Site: brandenburg
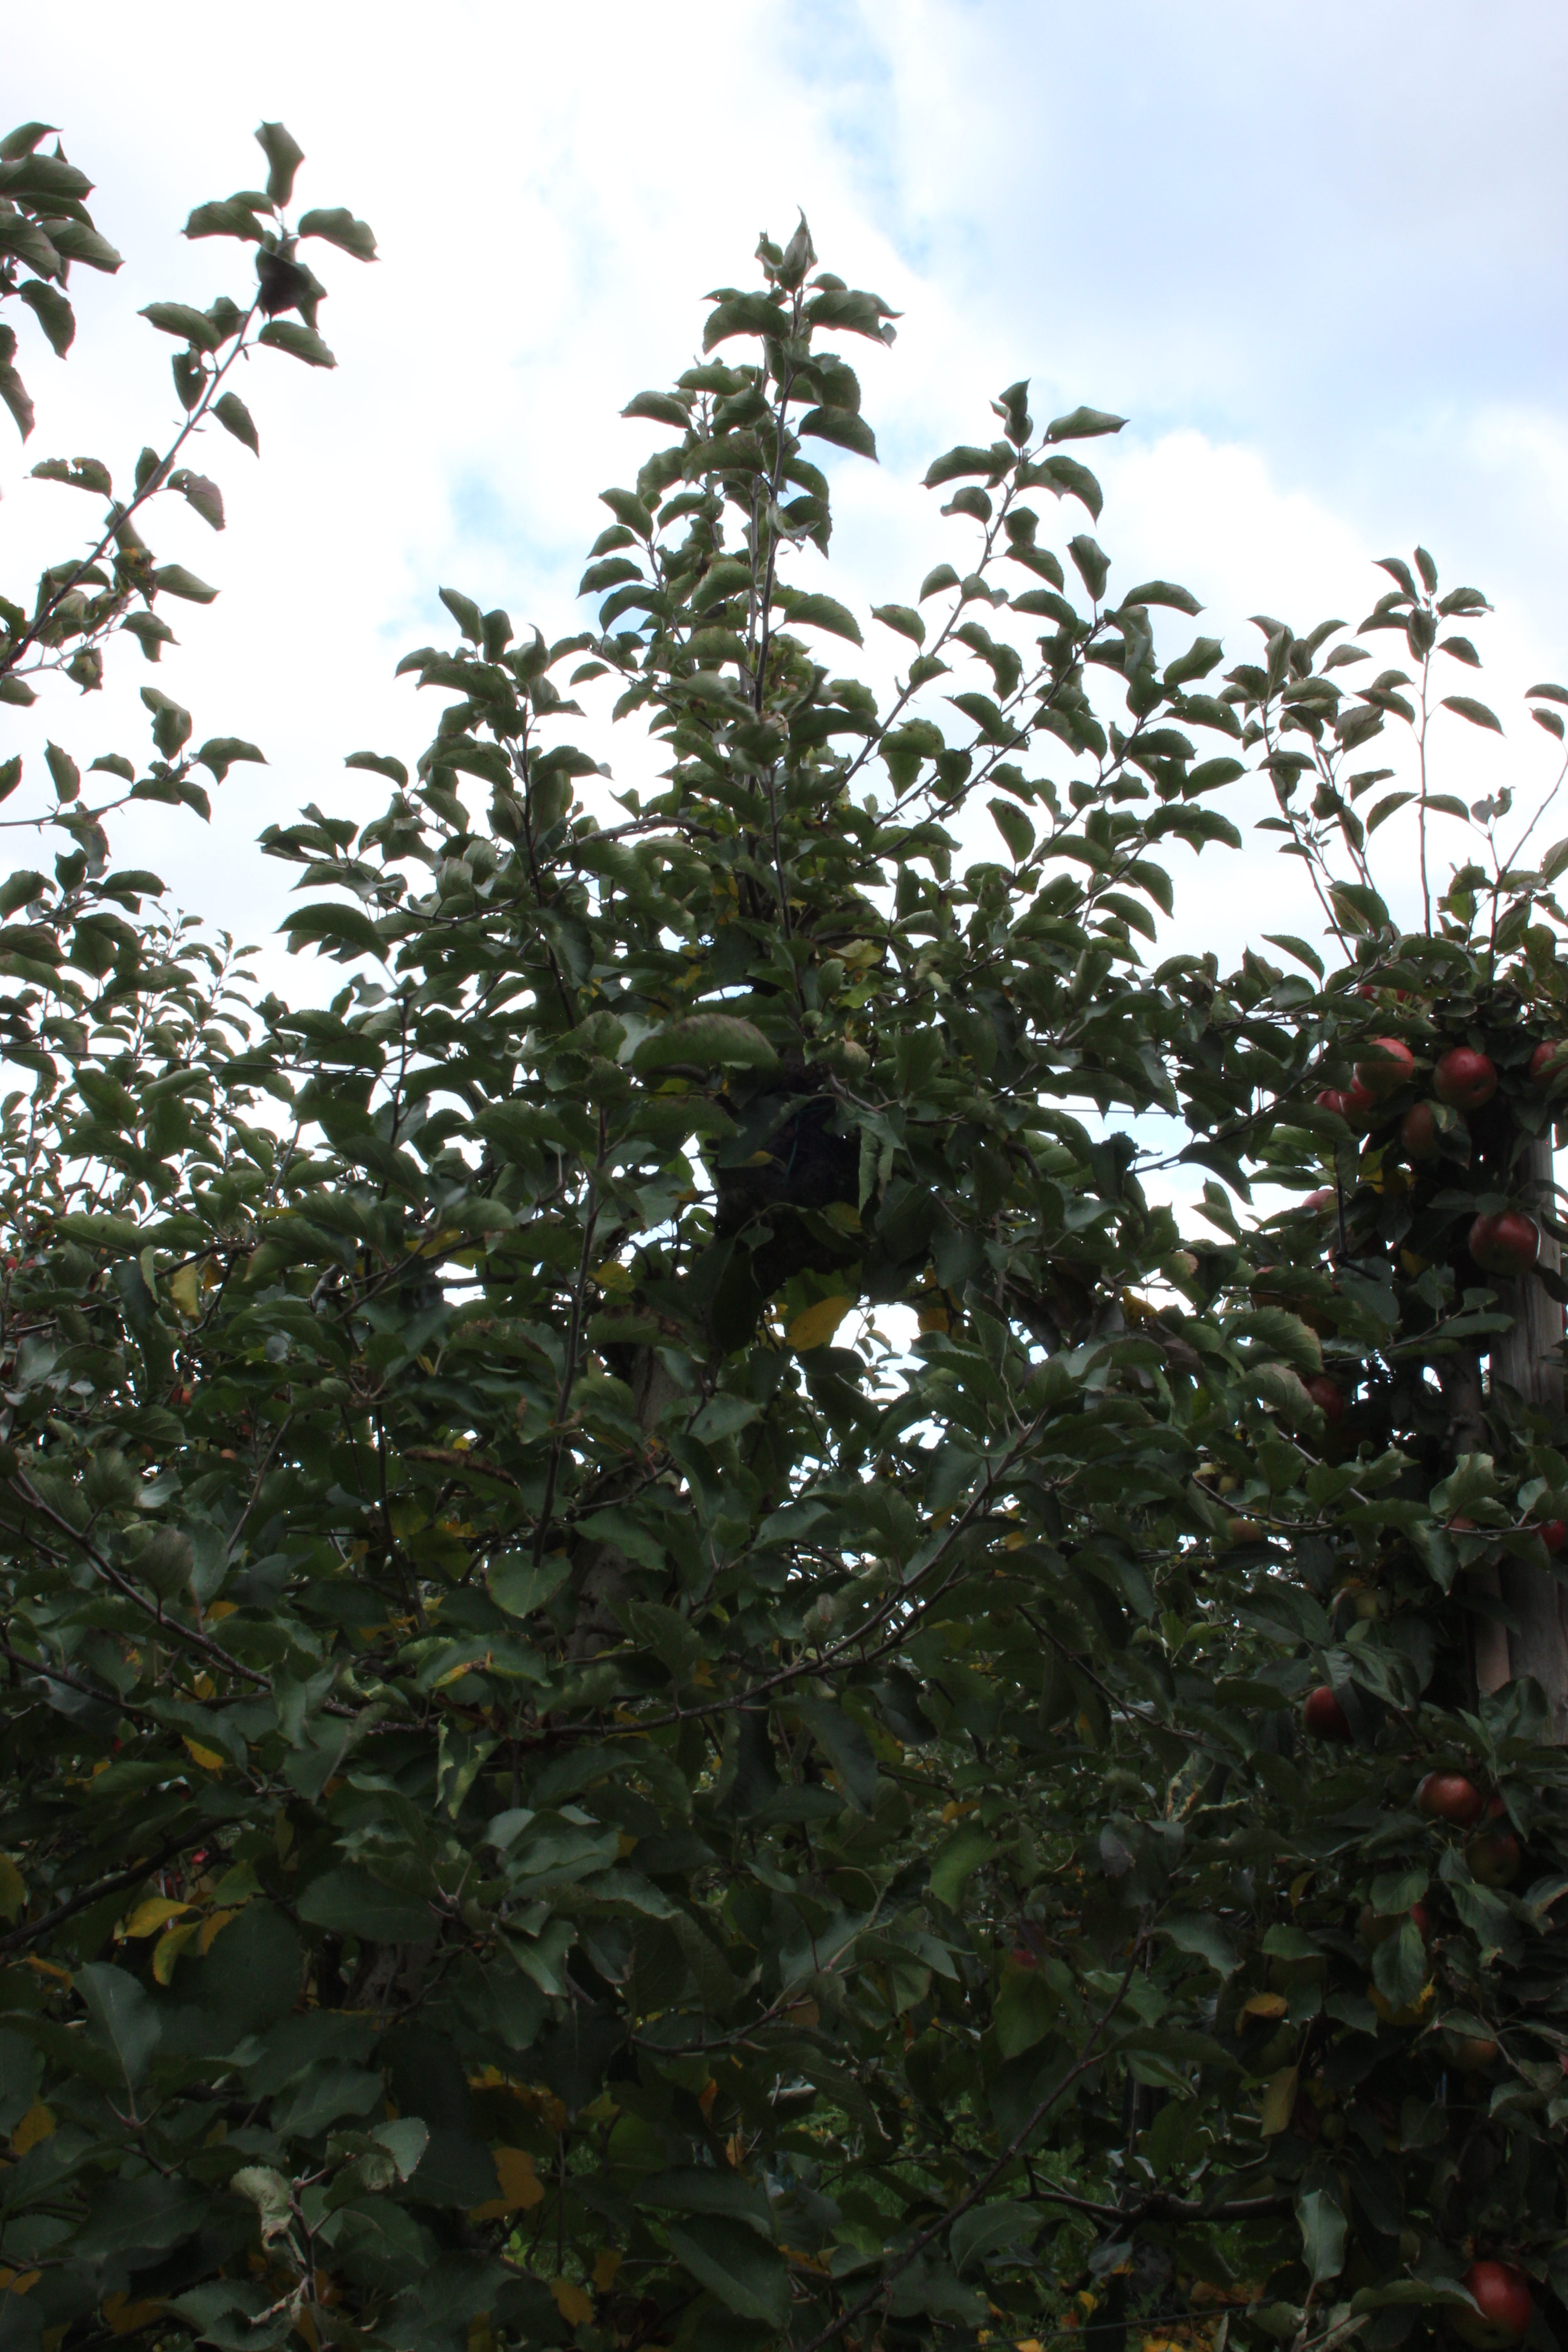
Growth stage (BBCH 91): Senescence, beginning of dormancy